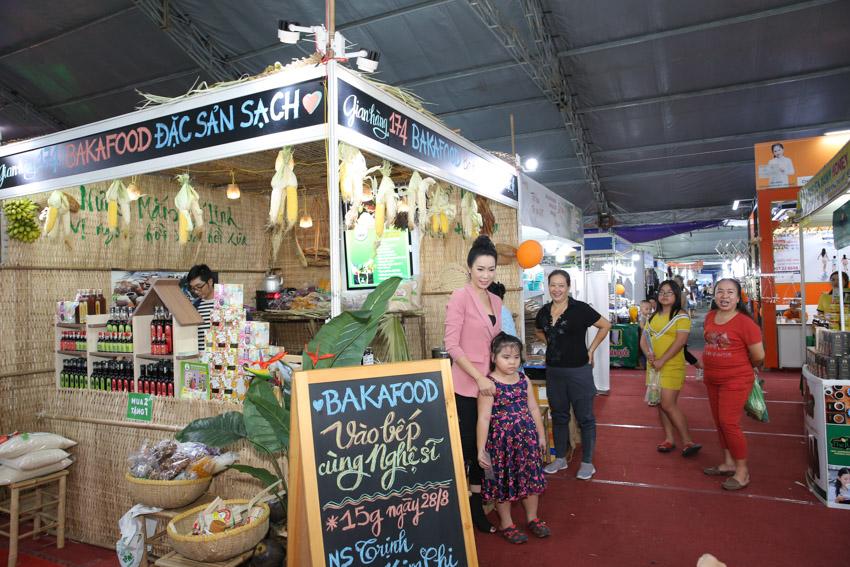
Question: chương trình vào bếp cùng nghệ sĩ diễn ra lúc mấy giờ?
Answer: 15 giờ